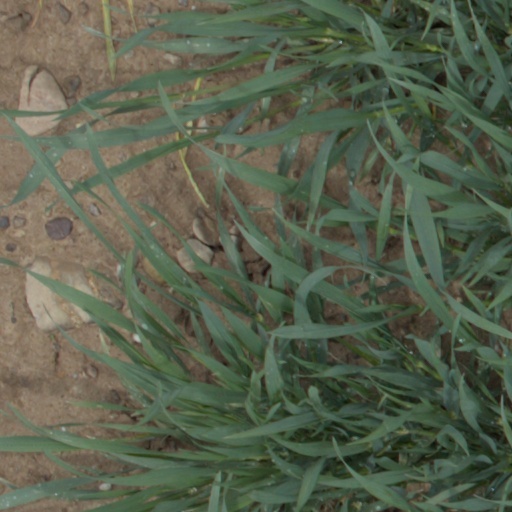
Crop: wheat